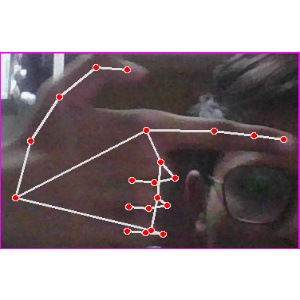
अक्षर: ब